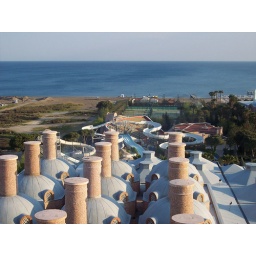
This is the roof of the dining hall, and you can see the water slides in the distance.